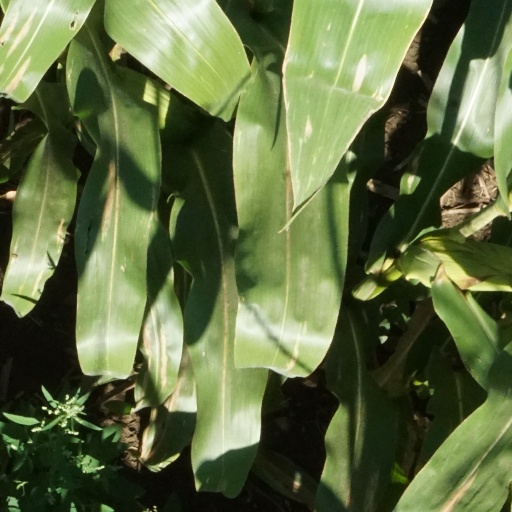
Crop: maize; corn